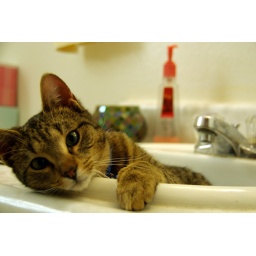
Eli loves to lay in the sink when I'm standing at the mirror. He's such a sweetheart.